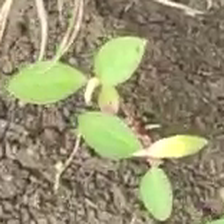
Weed species: Moti_dudhi(Euphorbia_geneculata_L)